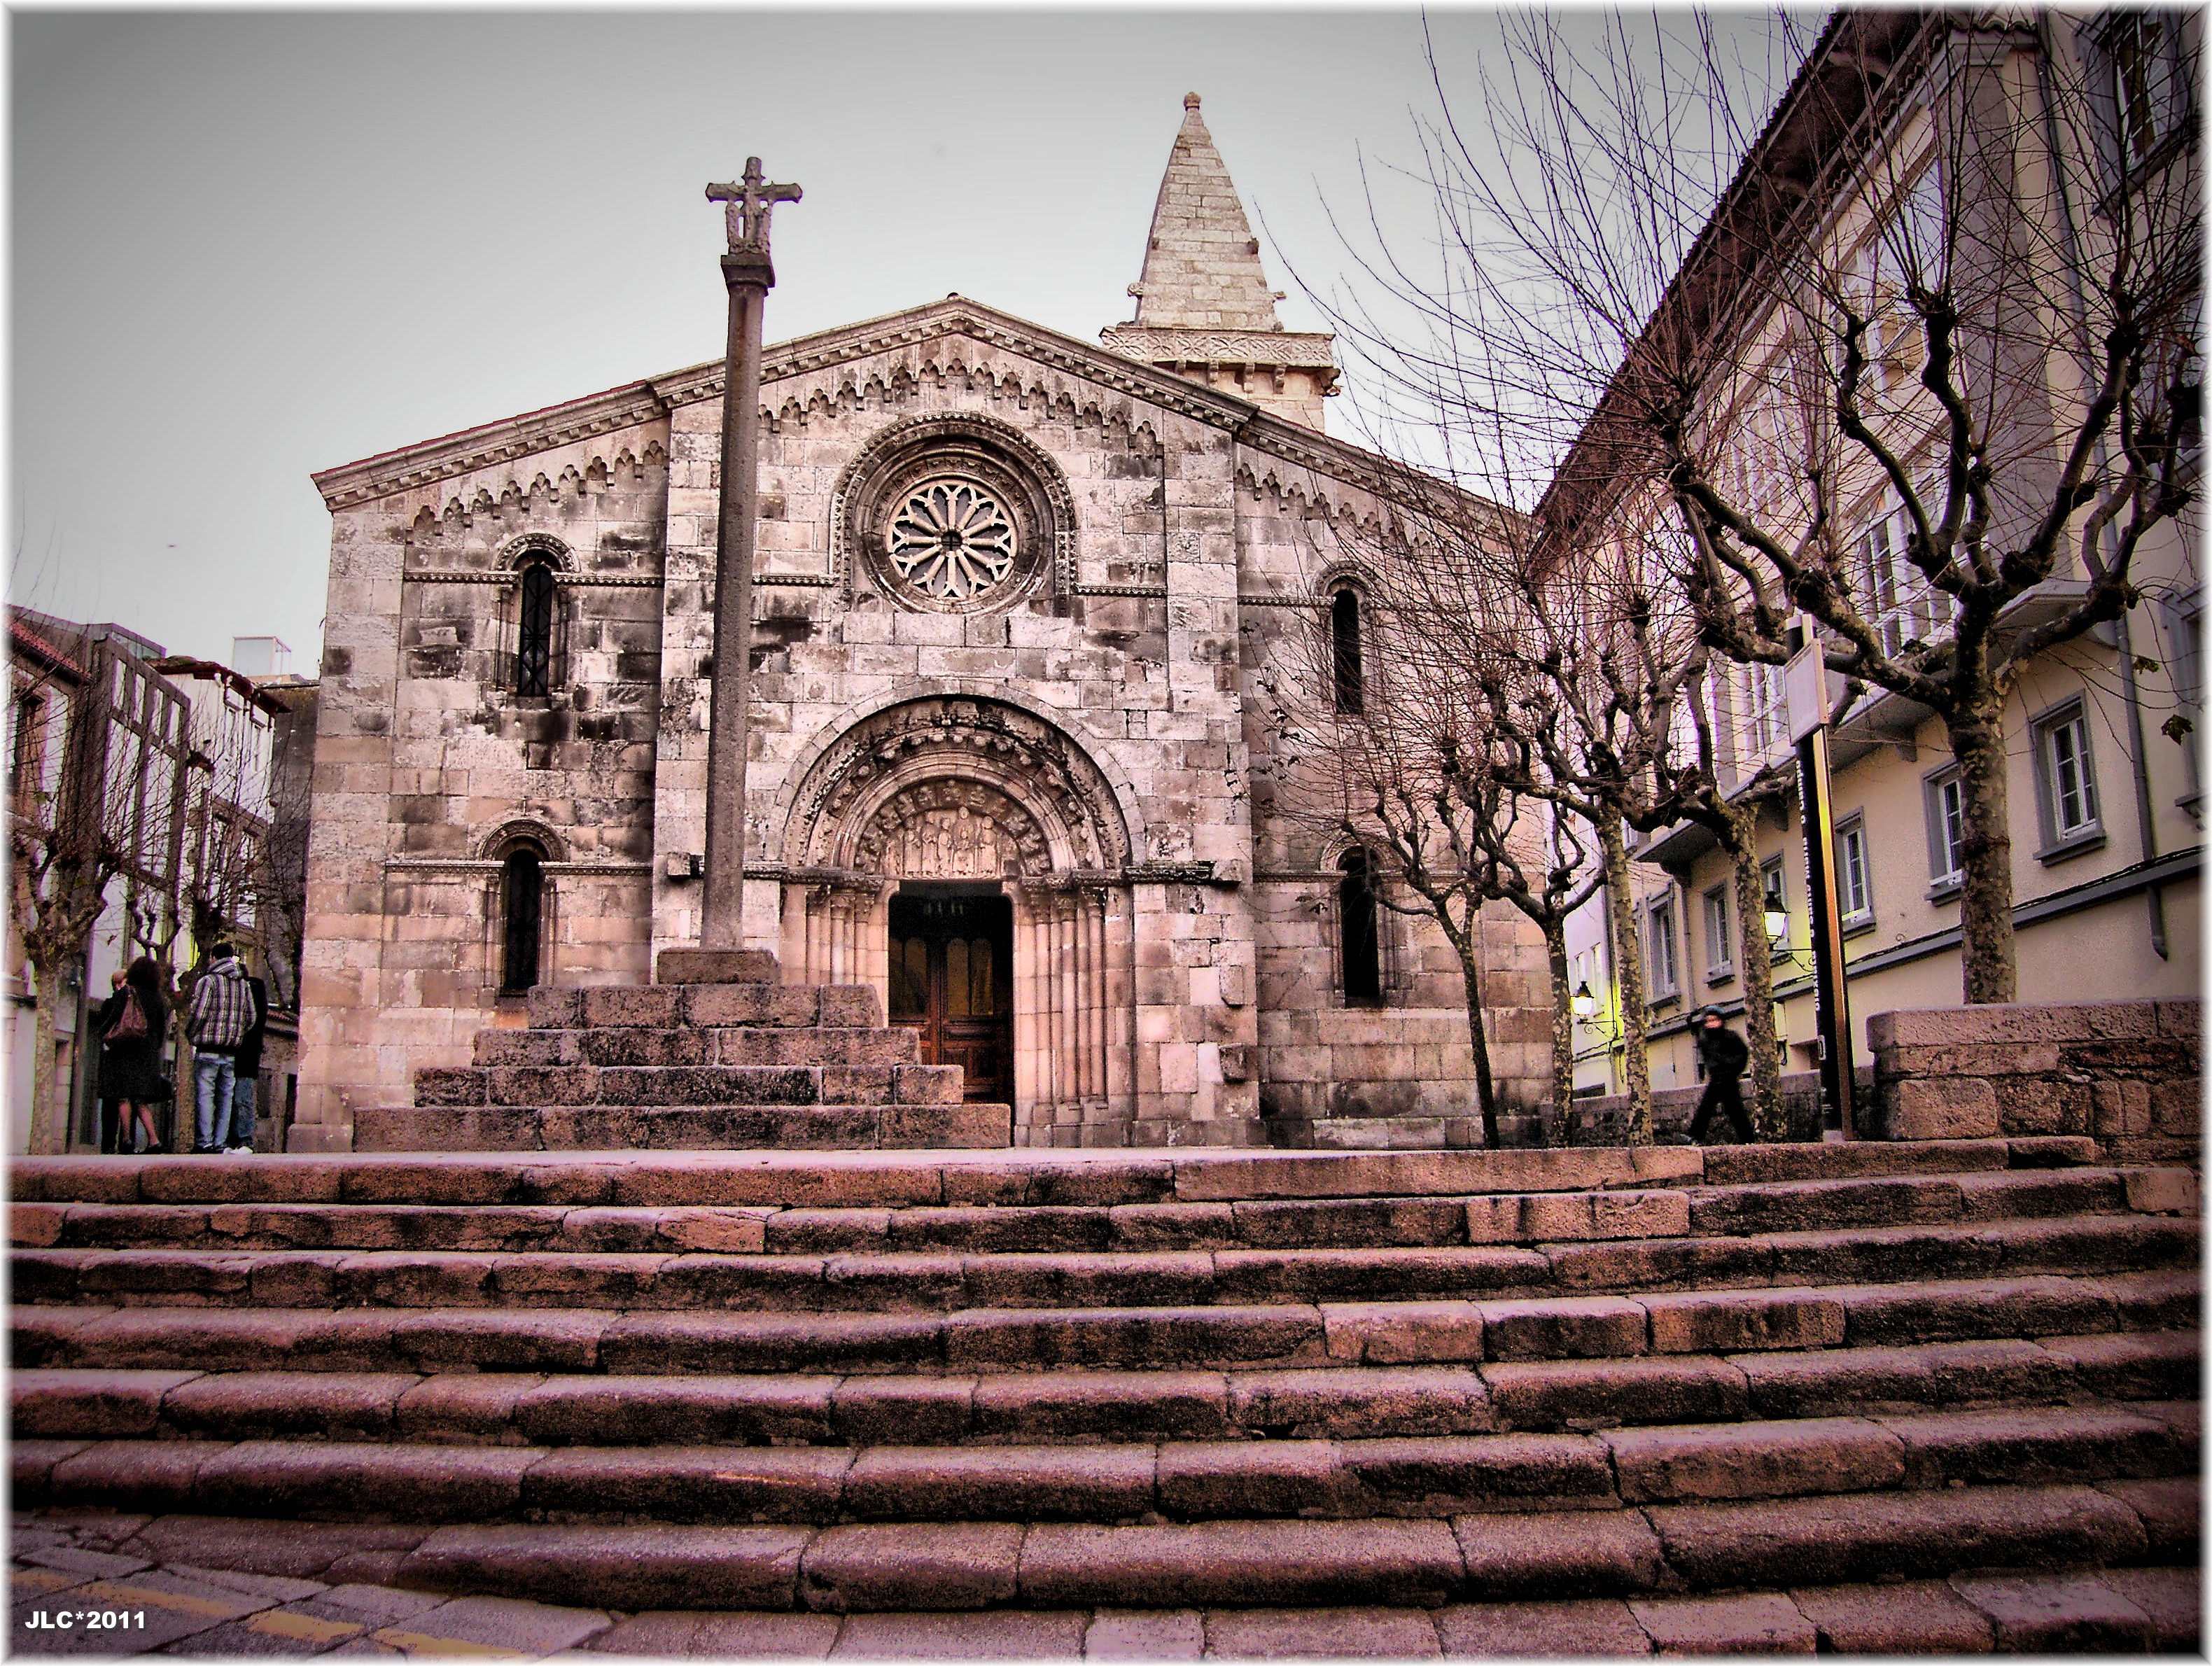
architecture, house, building, europe, facade, church, cathedral, place of worship, spain, espagne, monastery, europa, monumento, synagogue, espaa, galicia, piedra, history, romanico, acorua, lacorua, espanha, estate, pedra, corua, galiza, cidadevella, corunna, galice, iglesias, igrexas, ciudadvieja, ancient history